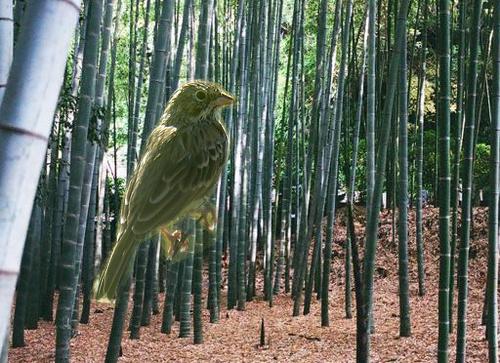
Bird species: Vesper_Sparrow
Bird type: landbird
Background: land